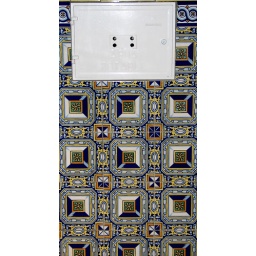
Detail in a door way in a house on the Cuesta de Gomerez coming down from the Alhambra Palace (Granada)